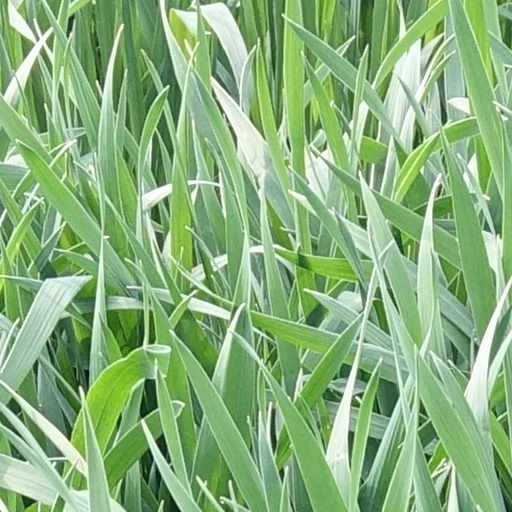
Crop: wheat